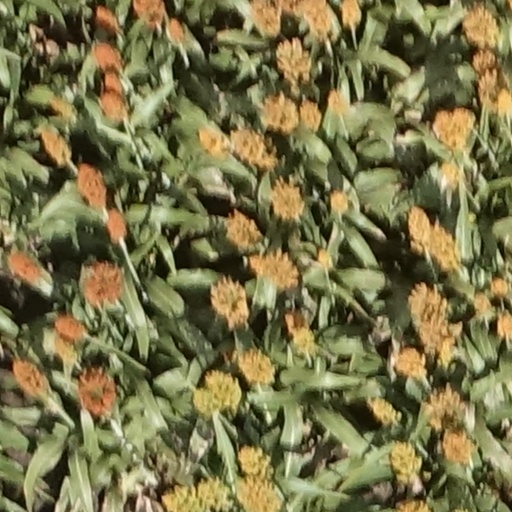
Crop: sorghum